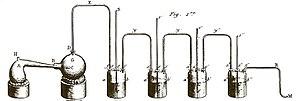
Le Traité élémentaire de chimie est un livre d'Antoine Lavoisier paru en 1789. Il est considéré comme le premier manuel chimique moderne, et présente une vue unifiée des nouvelles théories de chimie, fournit un rapport clair de la loi de la conservation de la masse et nie l'existence du phlogiston. En outre, Lavoisier clarifie le concept d'un élément comme substance simple qui ne peut être décomposée par aucune méthode connue d'analyse chimique, et conçoit une théorie de la formation des composés chimiques des éléments.